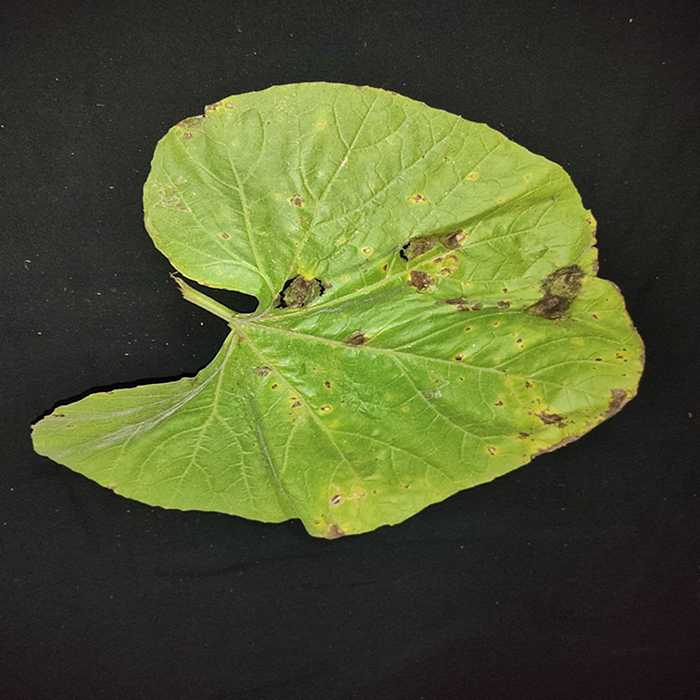
Plant: Bottle gourd
Label: Downey mildew